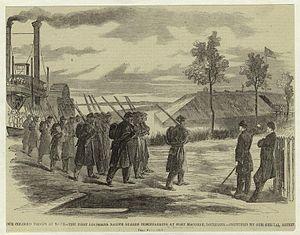
Pendant la guerre de Sécession, le nombre d'Afro-Américains qui se sont enrôlés dans l'Armée de l'Union a été de 186 097, formant 163 unités militaires. Un plus grand nombre encore s'est enrôlé dans l'Union Navy. Il s'agissait de noirs libres, d'affranchis, ou d'esclaves
Pendant la guerre de Sécession, les Corps d'Afrique sont une formation militaire Nordiste recrutée parmi les Afro-américains de Louisiane.
Le fort Macomb, est une forteresse située à La Nouvelle-Orléans, le long du détroit des Rigolets entre le golfe du Mexique et le lac Pontchartrain en Louisiane.